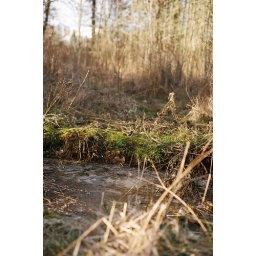
Vernal Pool, looking south toward Dunawi Creek, with white building in background